Gmina Krzywda

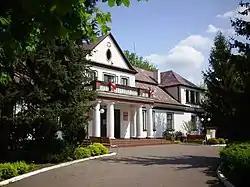

Gmina Krzywda contains the villages and settlements of Budki, Cisownik, Drożdżak, Feliksin, Fiukówka, Gołe Łazy, Huta Radoryska, Huta-Dąbrowa, Kasyldów, Kożuchówka, Krzywda, Laski, Nowy Patok, Okrzeja, Podosie, Radoryż Kościelny, Radoryż Smolany, Ruda, Stary Patok, Szczałb, Teodorów, Wielgolas, Wola Okrzejska and Zimna Woda.